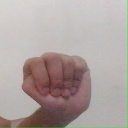
अक्षर: ठ